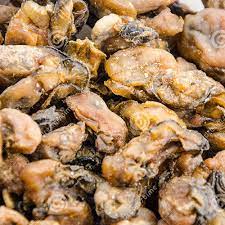
Waaw lii de xaw naa dese leer waaye mi ngi ndiru ak paañ. Paañ daal la may ndiróol. Paañ dafa xaw a ndaw. Dina dem ci ceebu ñebbeek la ca aju. Dafa xaw a soon am yu ñuul tuuti ci biir.